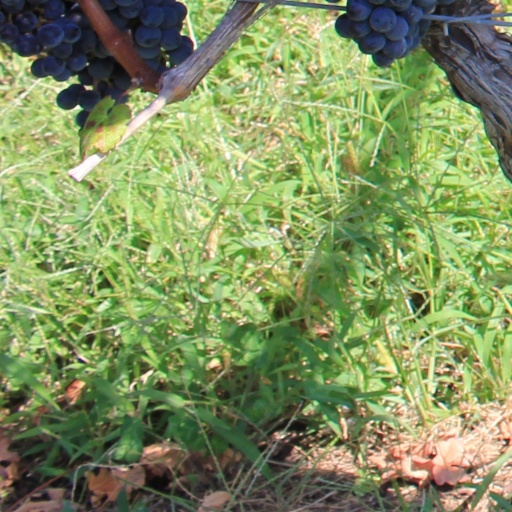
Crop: grape